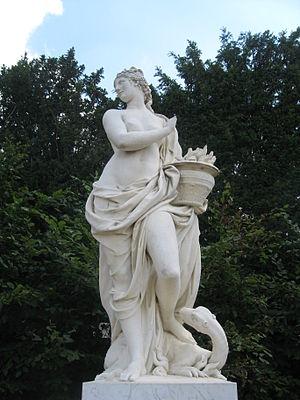
Le Feu, par Nicolas Dossier
Cet article recense les œuvres d'art dans l'espace public dans le département des Yvelines, en France.